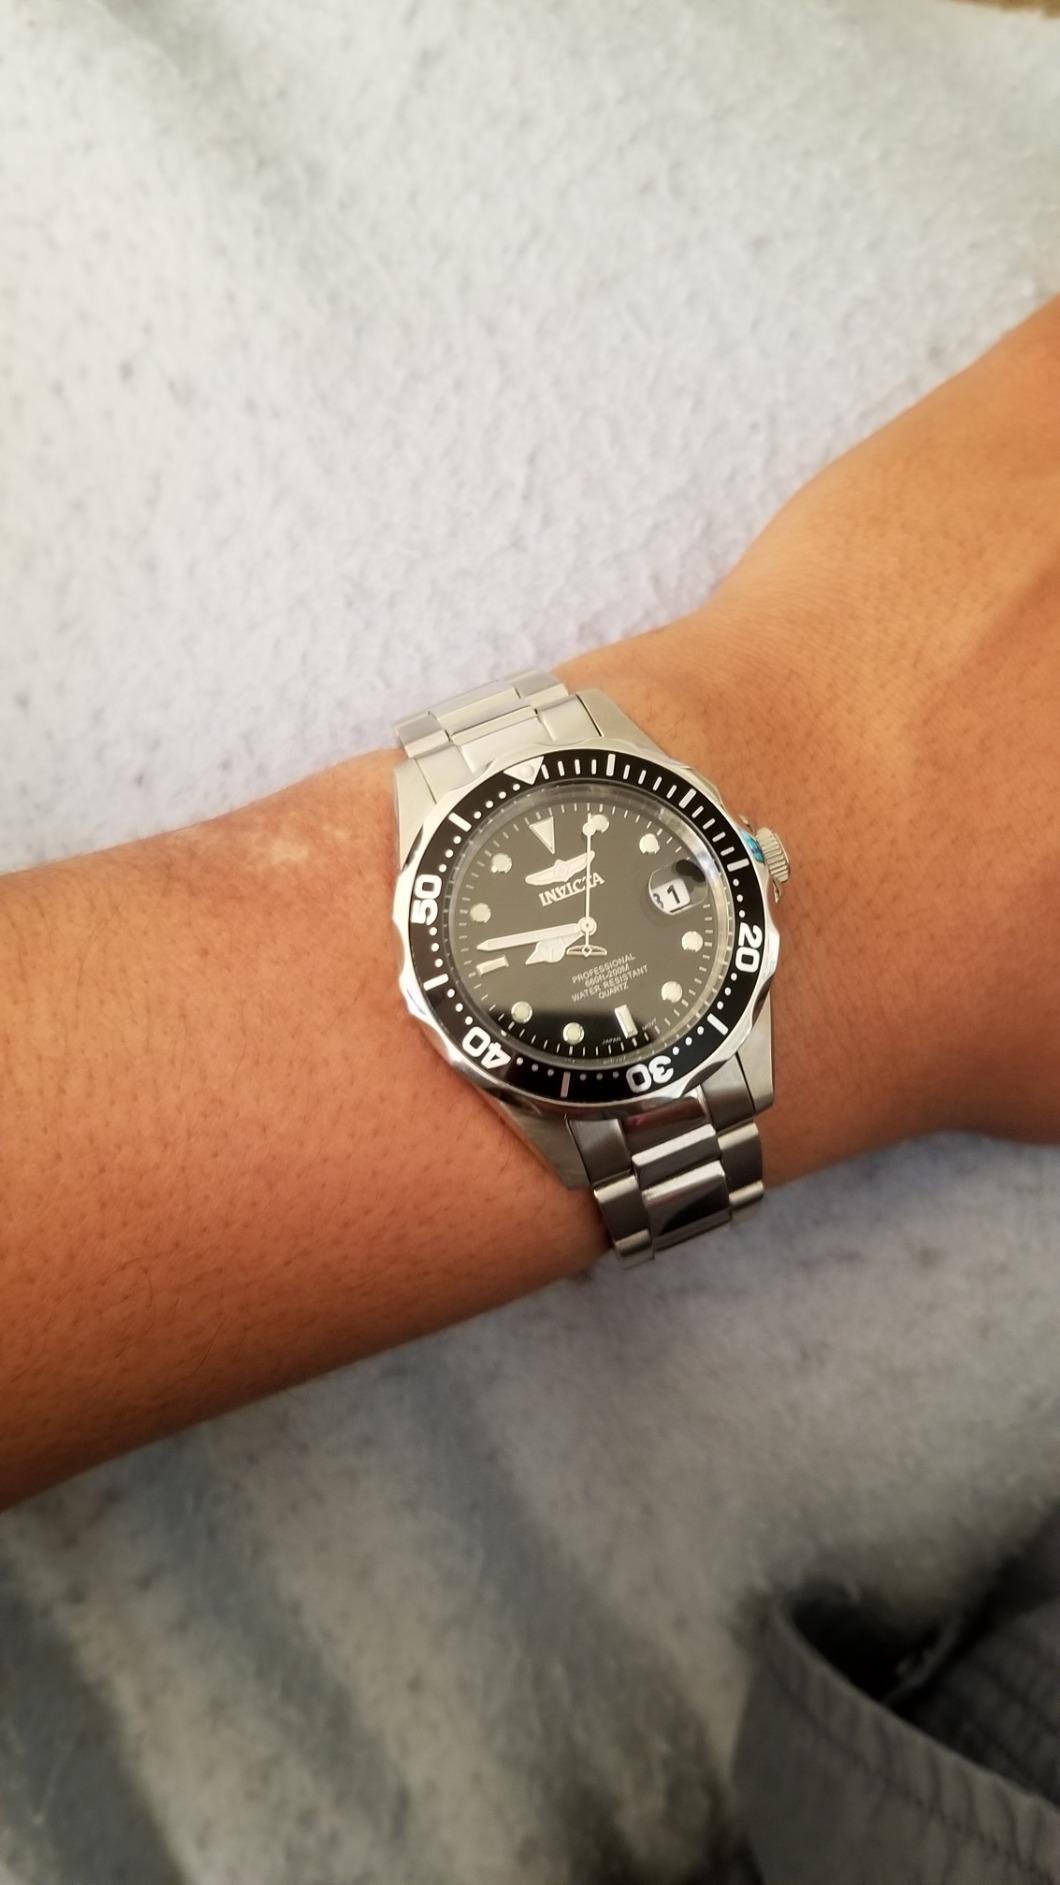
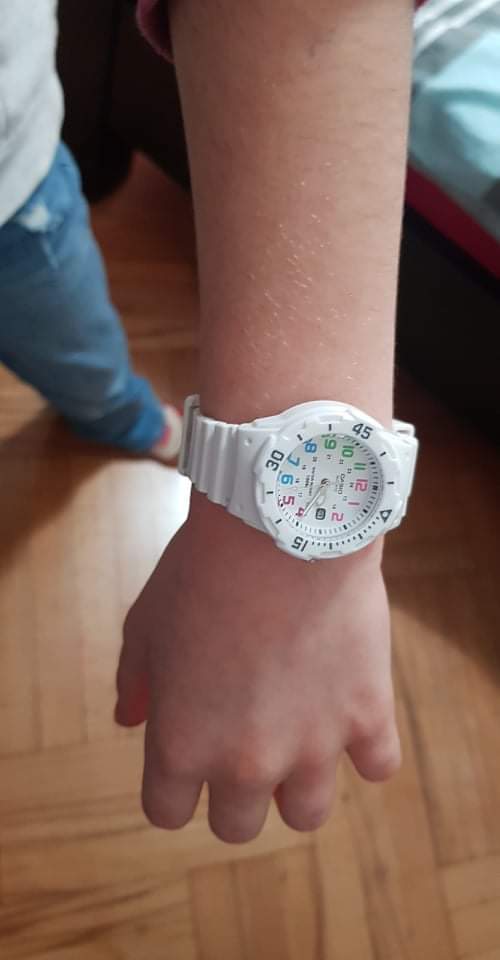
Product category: accessories_watch
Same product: no